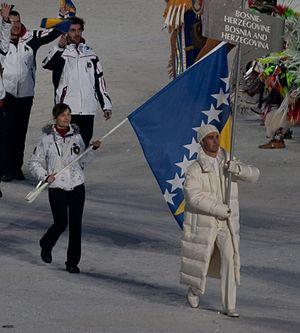
Žana Novaković, née le 24 juin 1985 à Sarajevo, est une skieuse alpine bosnienne. Elle est spécialiste du slalom et du slalom géant.